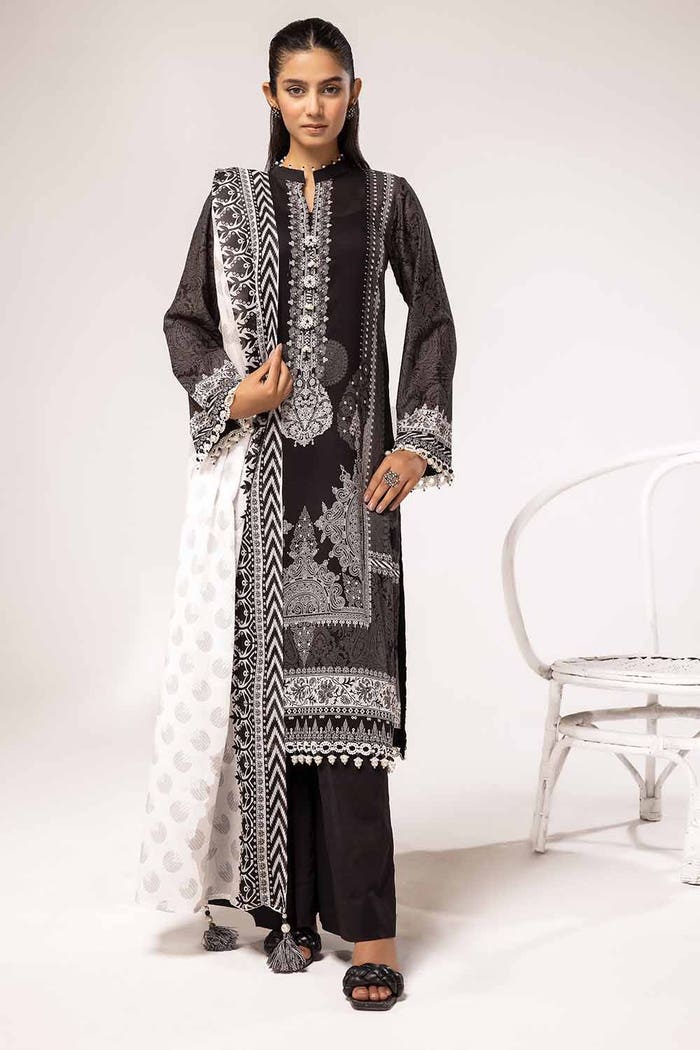
black white embroidered salwar suit